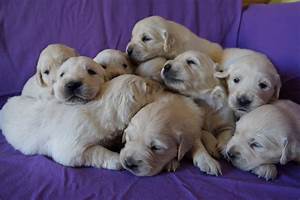
Label: dog